Mick Herron

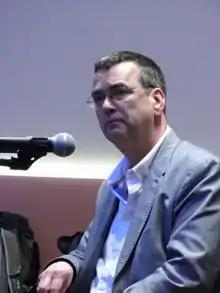
Herron in 2018

Mick Herron (born 11 July 1963) is a British mystery and thriller novelist. He is the author of the "Slough House" series, early novels of which have been adapted into the "Slow Horses" television series. He won the Crime Writers' Association 2013 Gold Dagger for "Dead Lions" and the Diamond Dagger in 2025 for lifetime achievement.